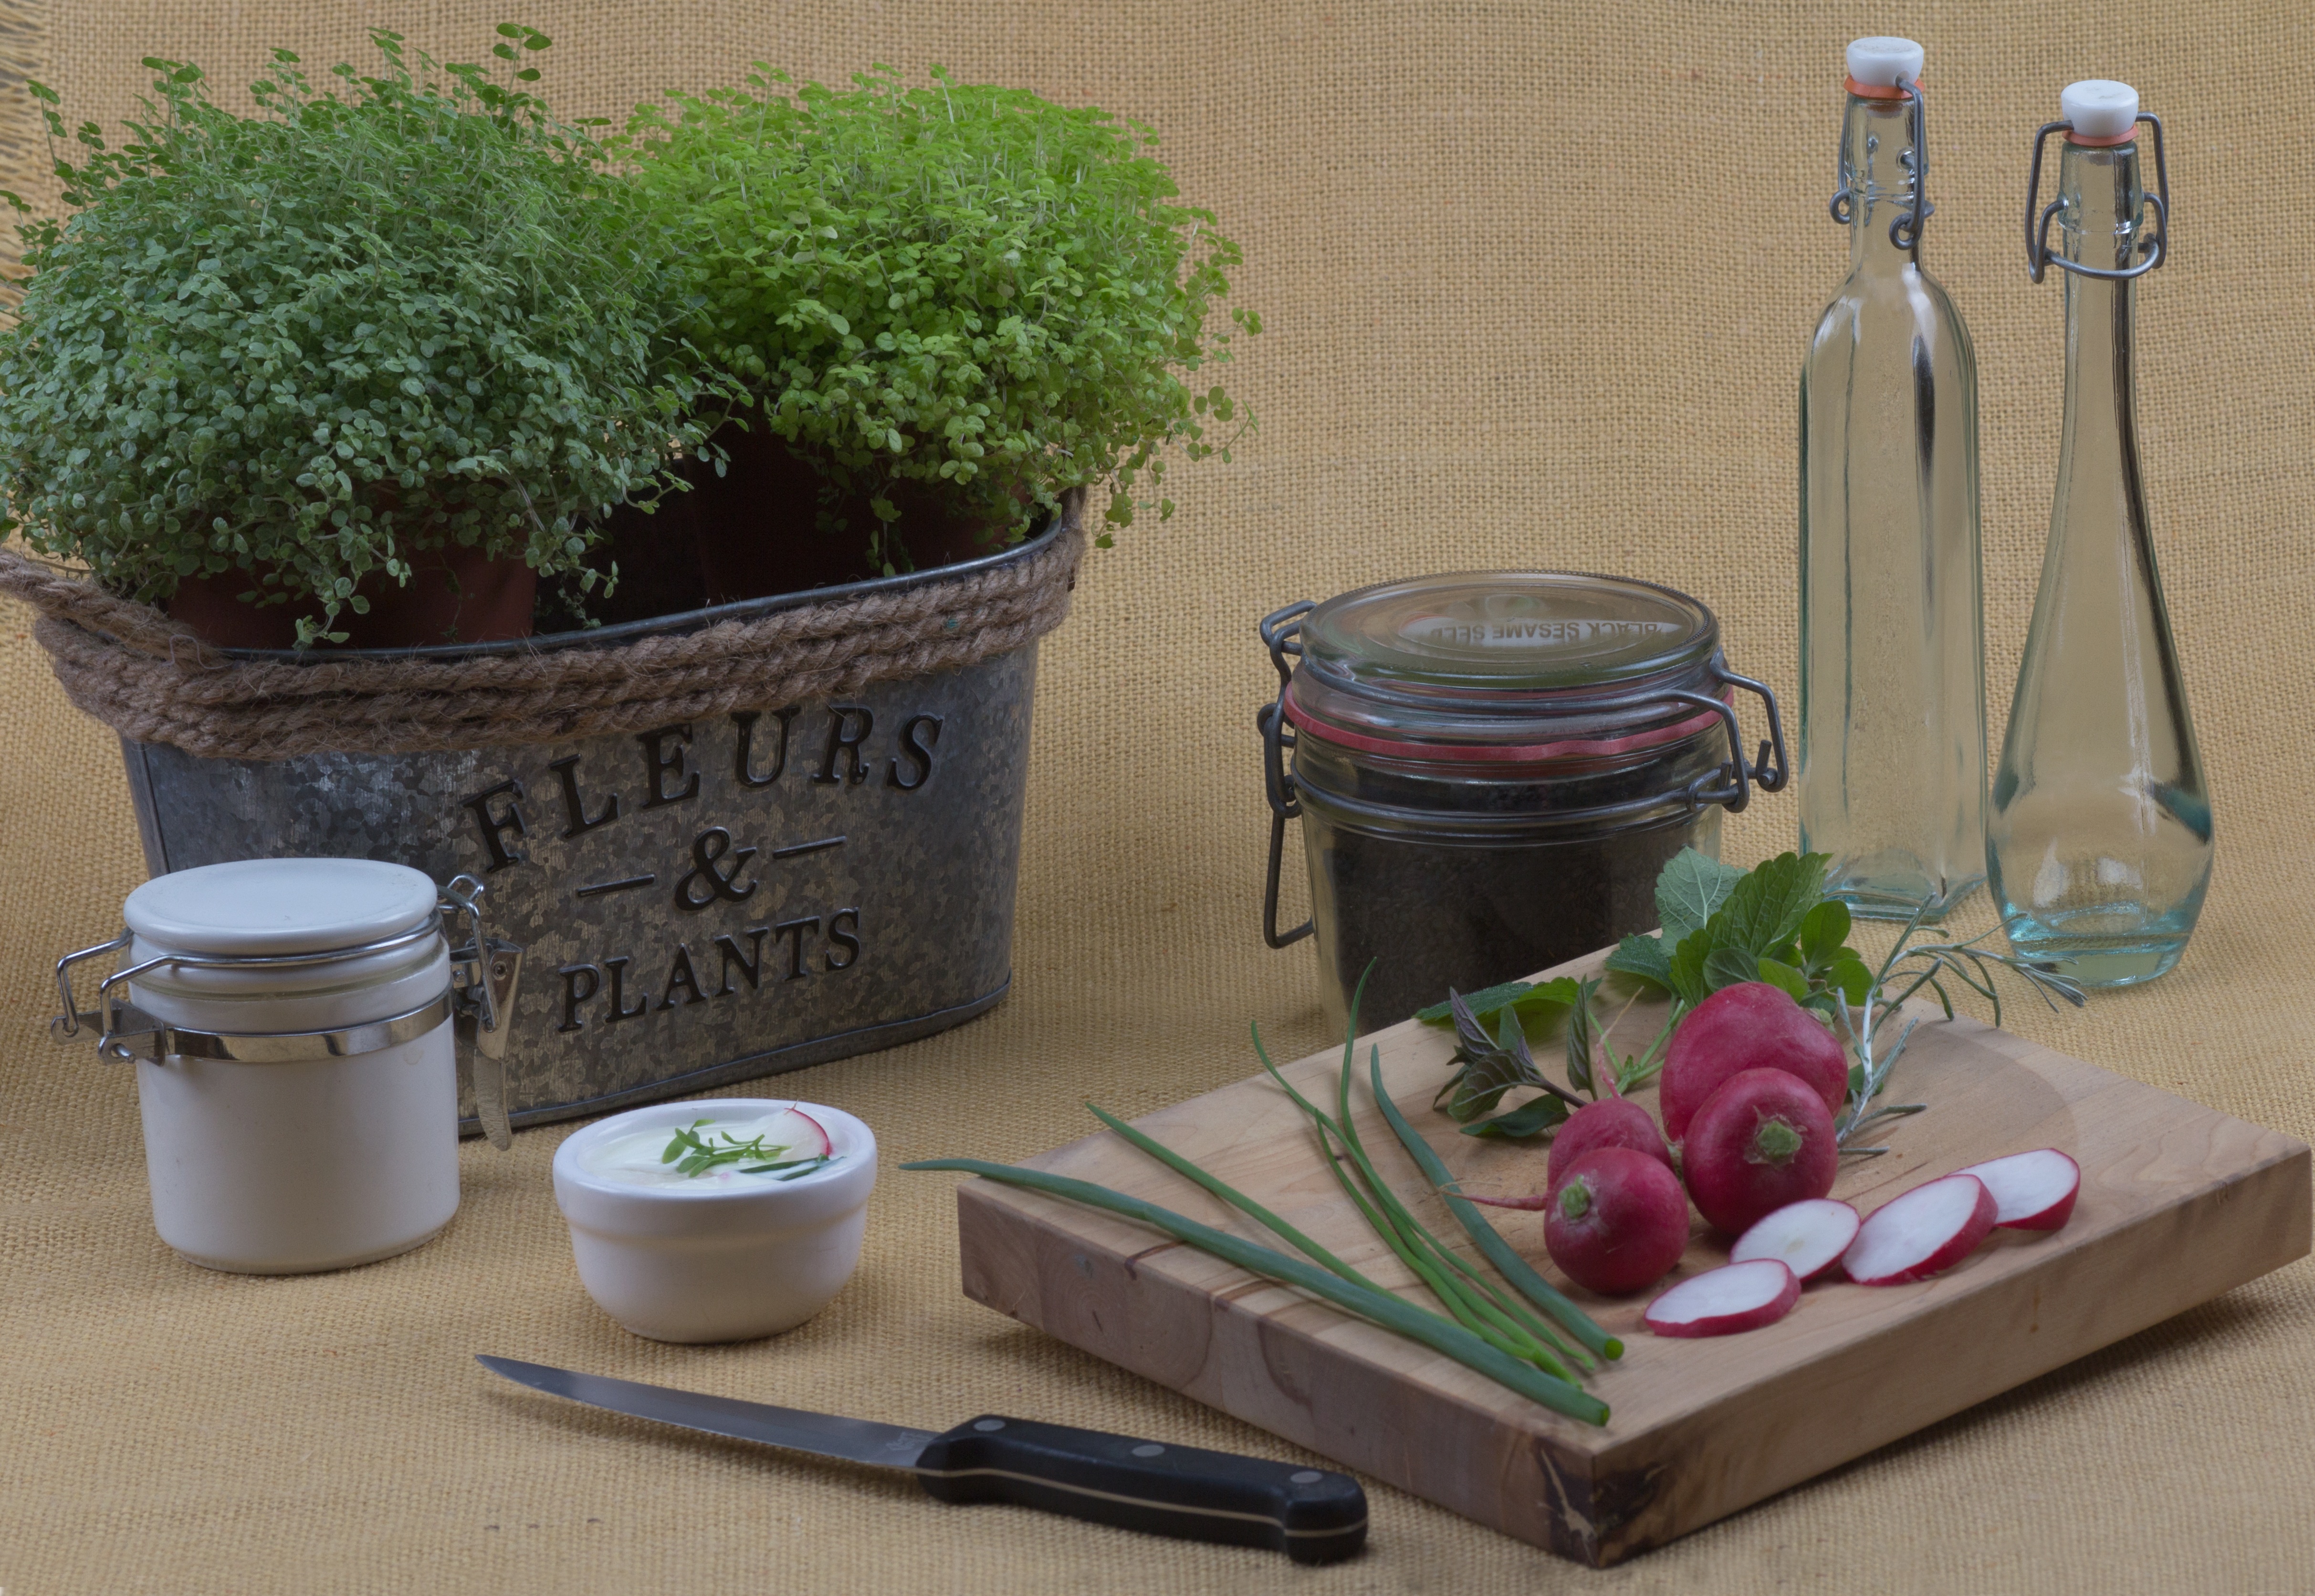
flower, glass, decoration, herb, still life, bottles, vegetables, flowerpot